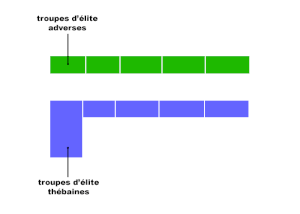
Principe d'action de la phalange oblique thébaine
La phalange est une formation de lanciers lourdement armés conçue pour anéantir l'infanterie ennemie lors du choc